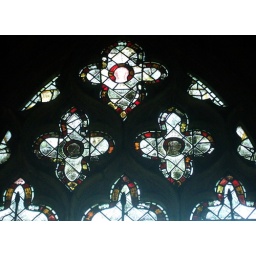
North aisle window - fragments of C14 glass. Head of Christ modern except for ruby glass in halo.